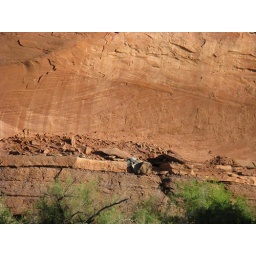
blue herron on red rock above tamarisk